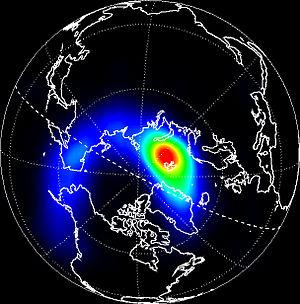
Les sources astrophysiques de rayons X sont des objets célestes présentant des propriétés physiques qui donnent lieu à l'émission de rayons X.